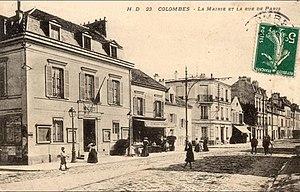
Colombes.Rue de Paris.Avenue Henri-Barbusse.Mairie
L'avenue Henri-Barbusse est une voie de communication située à Colombes.